Aqua Park Shinagawa

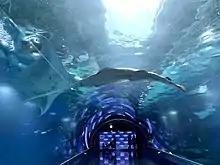
Reef manta ray and green sawfish in Wonder tube

On April 8, 2005, "Epson Shinagawa Aqua Stadium" opened on the premises of the Shinagawa Prince Hotel.